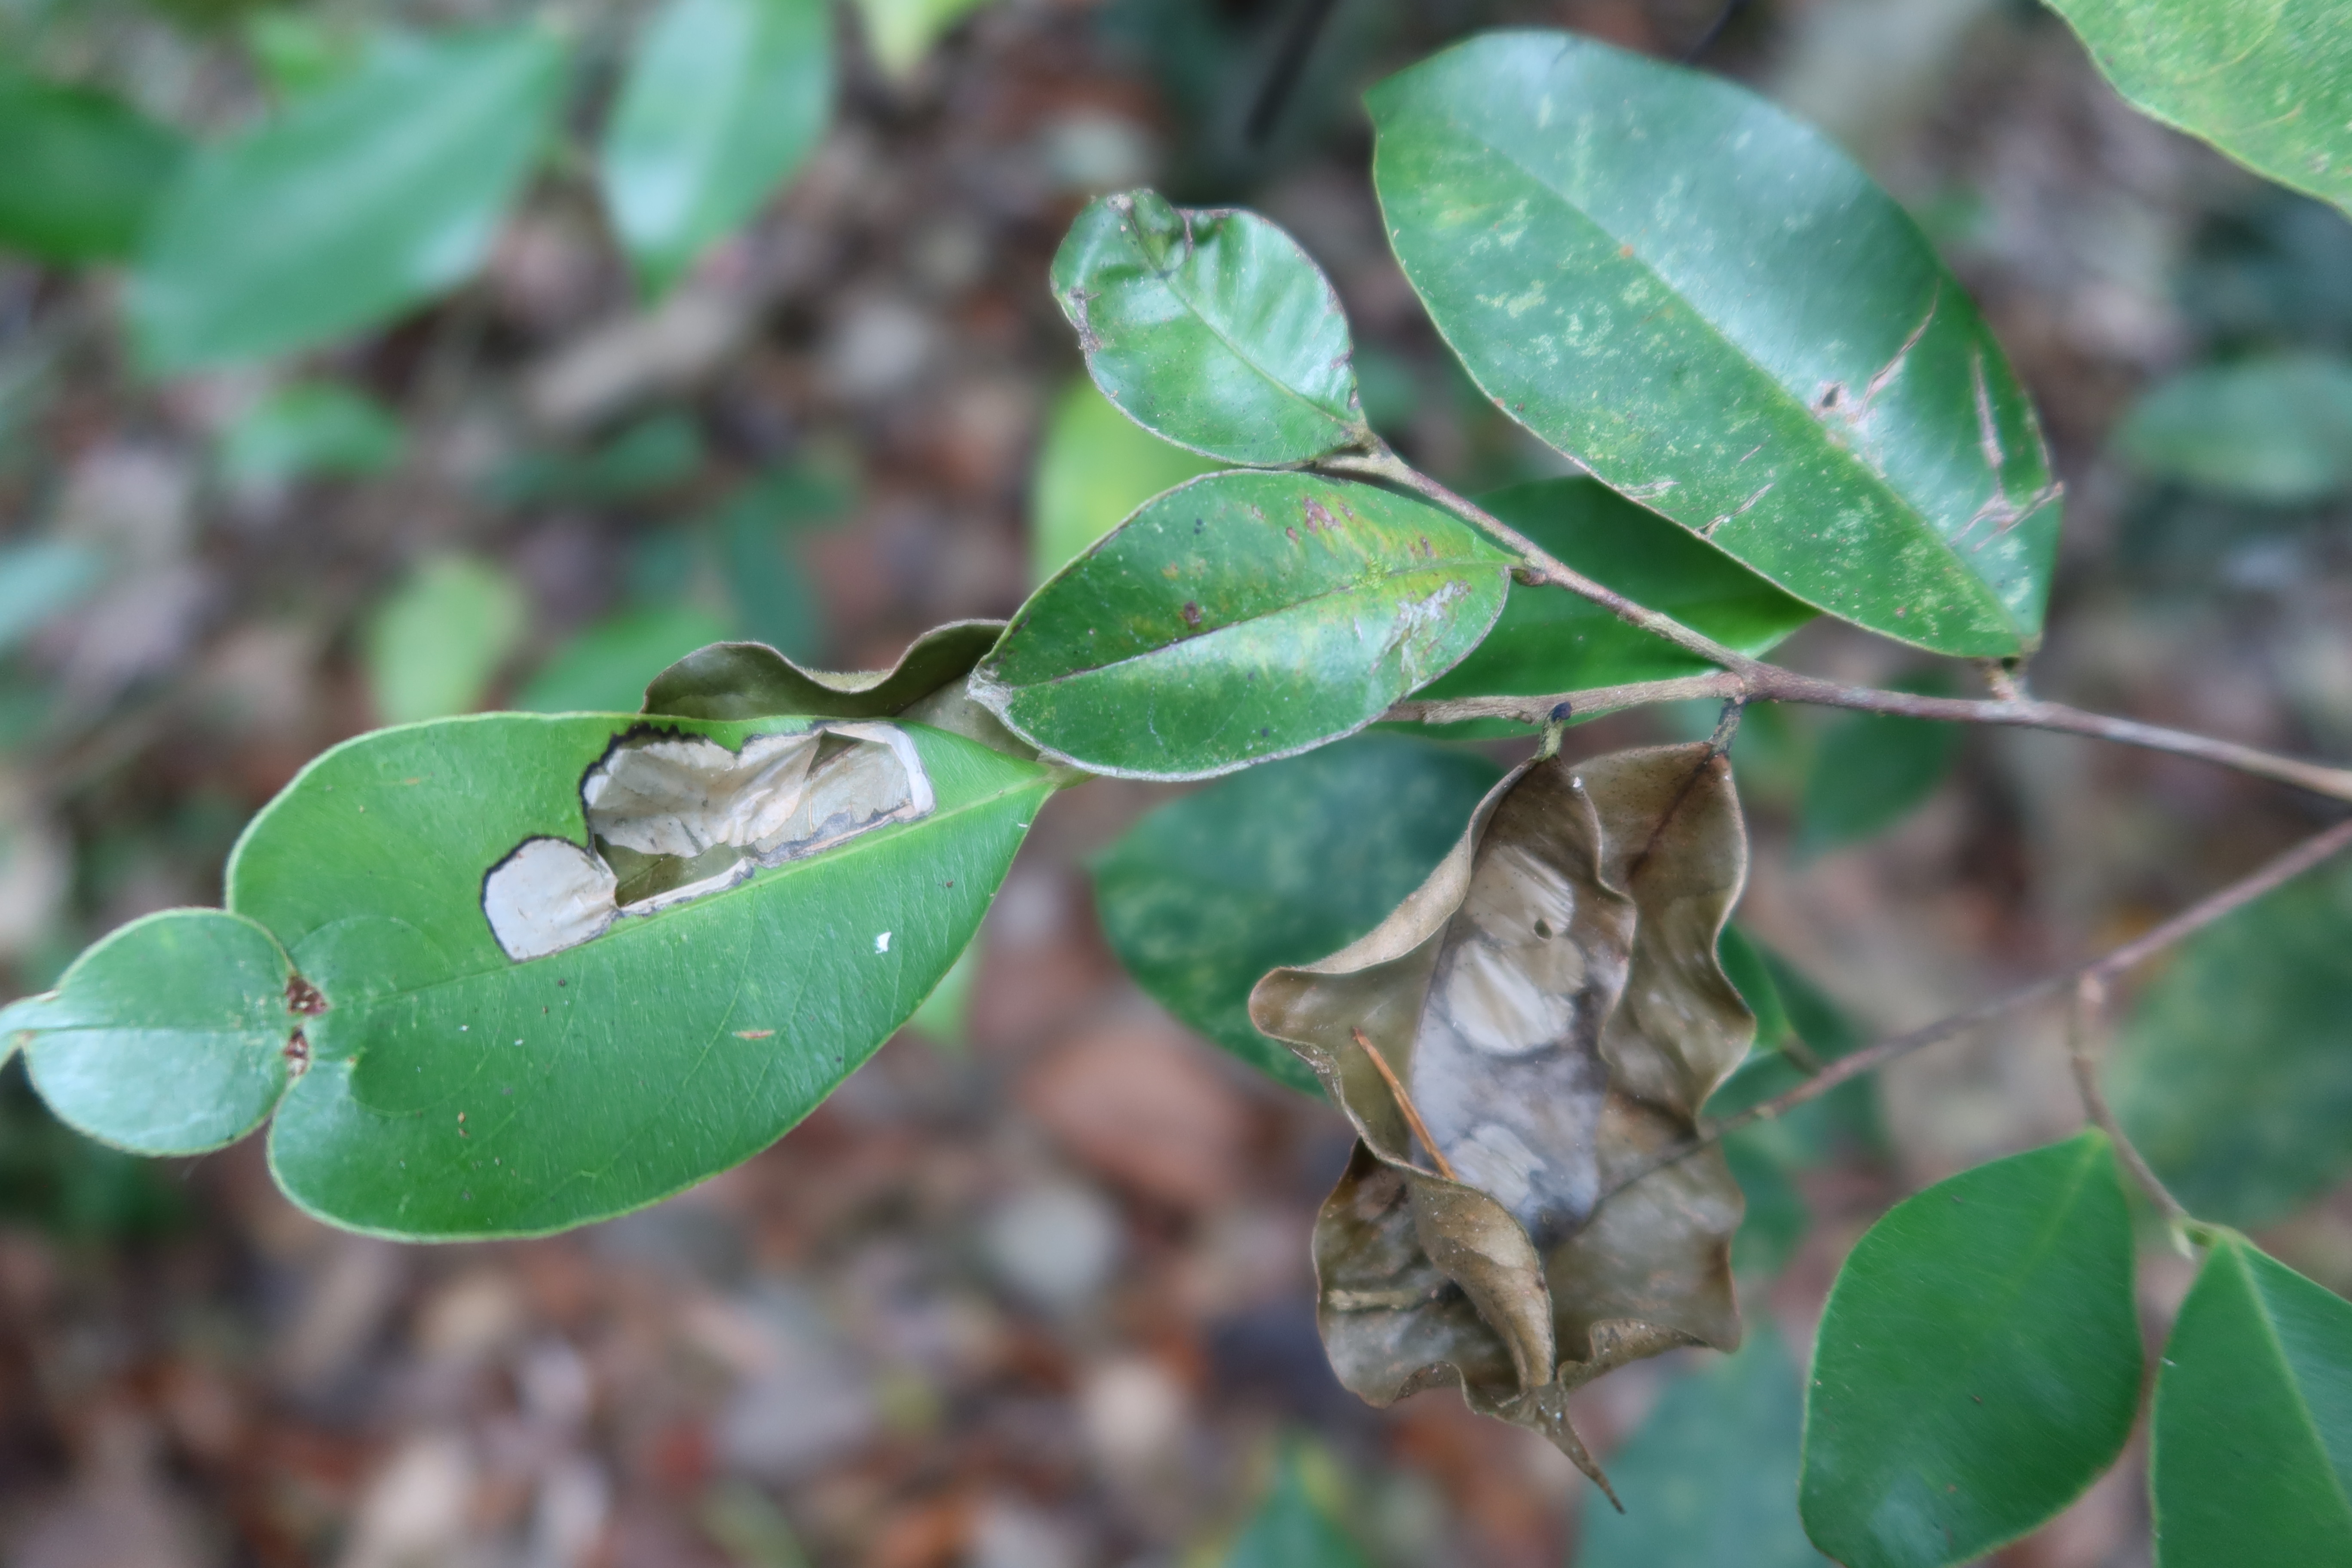
Label: Downy mildew